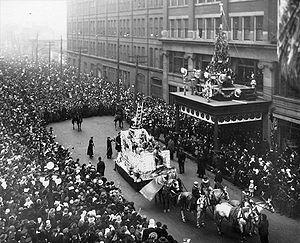
Parade du Père Noël, Toronto, 1918. Arrivé au grand magasin Eaton, le Père Noël ajuste son échelle pour grimper sur le toit de l'entrée. Italiano: Eaton's Santa Claus Parade, 1918, Toronto, Canada. Santa è pronto con la sua scaletta per arrampicarsi sull'edificio. Română: Parada lui Moş Crăciun din Toronto, Canada (1918)
Un défilé est un cortège organisé des personnes souvent costumées, des militaires, des manifestants, ou pour des raisons culturelles ou commerciales, le long d'une rue, dans une ville ou sur un itinéraire ayant une valeur symbolique.
La défilé du Père Noël est un défilé annuel célébrant l'approche de Noël avec l'arrivée du Père Noël. Souvent, le défilé inclut des groupes dansant et des musiciens jouant des chansons de Noël.